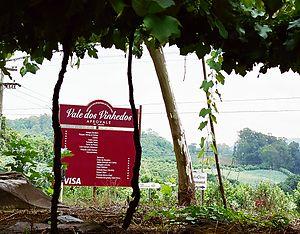
La viticulture au Brésil a été introduite au XVIIᵉ siècle avec l'arrivée des colons européens, portugais, italiens et allemands.